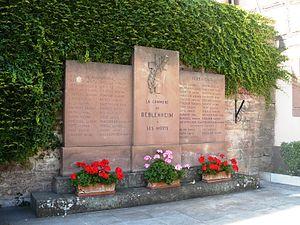
Le monument aux morts
Beblenheim est une commune française située dans le département du Haut-Rhin, en région Grand Est.